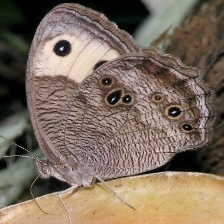
Species: COMMON WOOD-NYMPH
Butterfly family (ImageNet category): ringlet